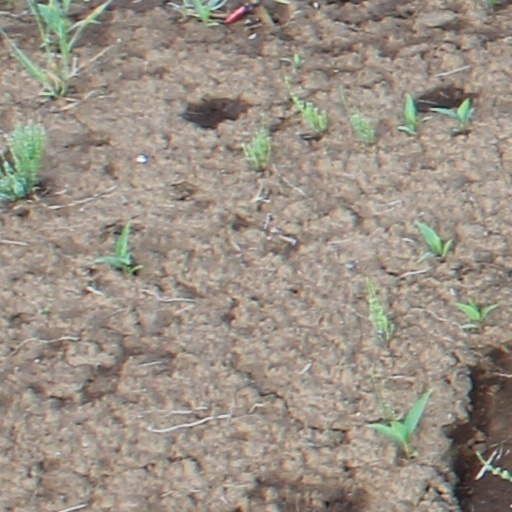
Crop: wheat